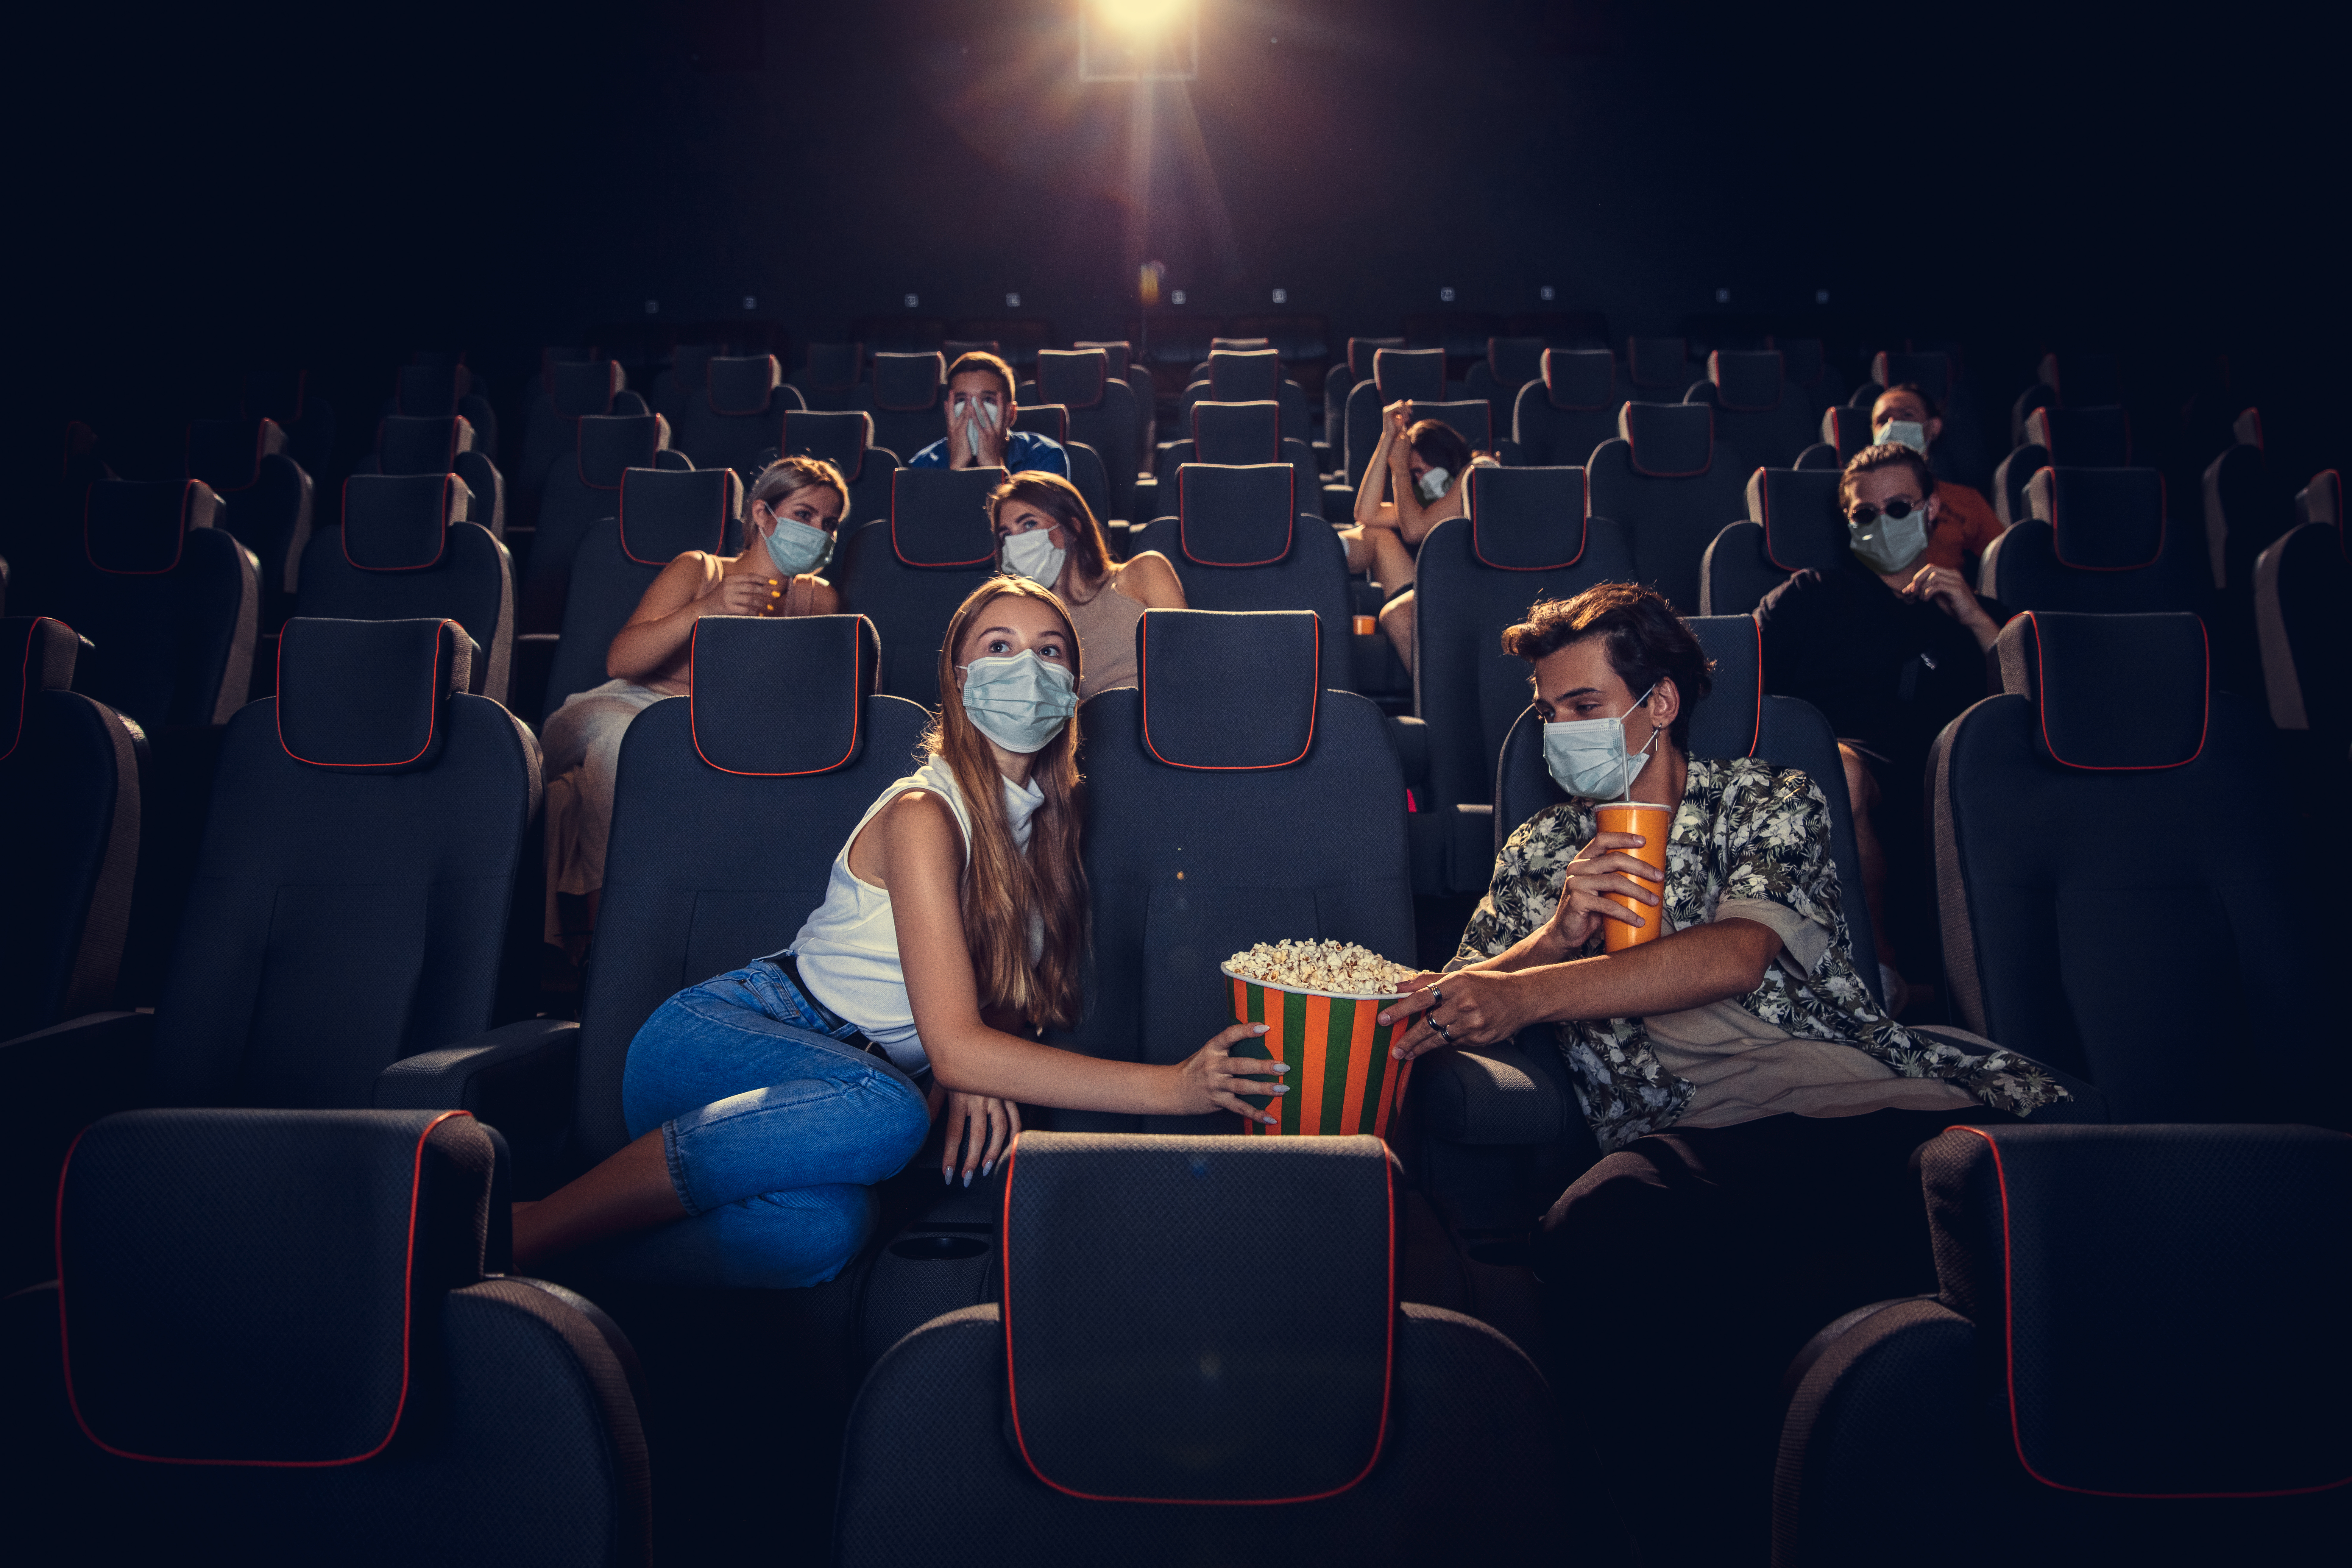
background, business, design, star, internet, concept, quarantine, cinema, seat, hall, virus, interior, furniture, audience, auditorium, chair, concert, conference, entertainment, movie, pandemic, event, performance, play, prevent, opera, mass, infection, organizer, film, fabric, events, drama, damage, covered, covid, carantine, lifestyle, crowd, men, women, caucasian, african, popcorn, trailer, bestseller, friends, dark, mask, people, sky, stage, convention, photography, night, sitting